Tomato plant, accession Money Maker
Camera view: horizontal (90 deg, fisheye); turntable rotation: 90 degrees
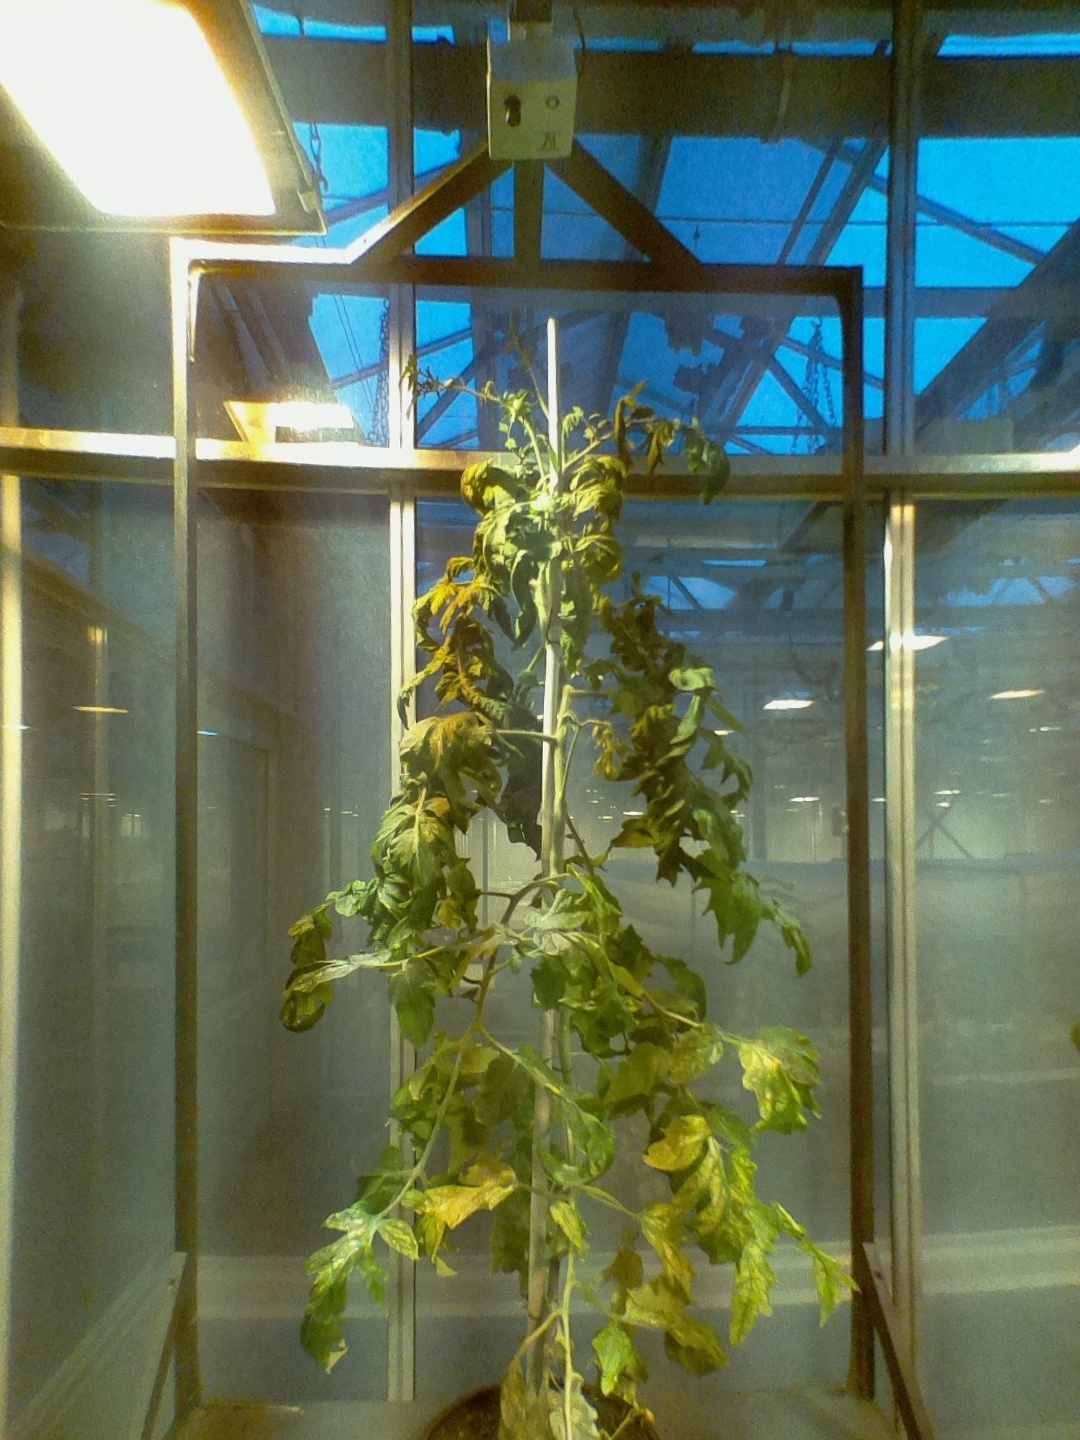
BBCH growth stage 71: 10%-20% of final fruit size